2005 Pittsburgh Steelers season

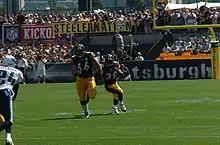
Alan Faneca blocks for Willie Parker

"at Heinz Field, Pittsburgh, Pennsylvania"